Dragon Buster

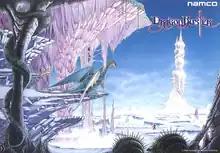
Sales flyer

is an action role-playing platform video game developed and published by Namco for arcades in 1984. It runs on Namco Pac-Land hardware, modified to support vertical scrolling. In Japan, the game was ported to the Family Computer (Famicom), MSX, and X68000; the latter version was later released for the Virtual Console in the same region on November 18, 2008. "Dragon Buster" has been ported for the PSP and is available as part of "Namco Museum Battle Collection". It was followed by a Japan-only Famicom sequel, "Dragon Buster II: Yami no Fūin", and was later followed by the PlayStation game "Dragon Valor", which was both a remake and sequel.